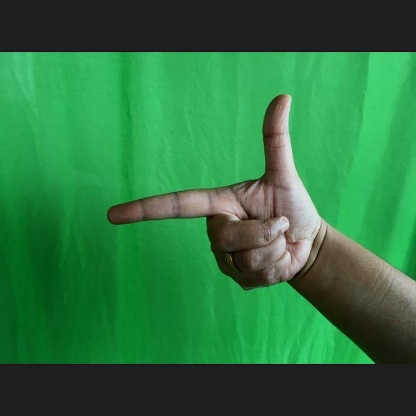
Mudra: Chandrakala